Noah Loosli

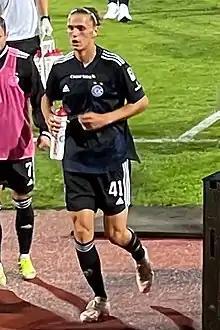
Loosli in 2021

Noah Loosli (born 23 January 1997) is a Swiss professional footballer who plays as a centre-back for German club VfL Bochum.